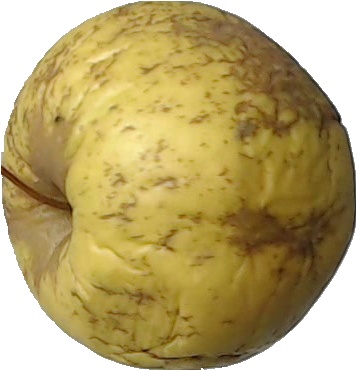
Label: apple_golden_1